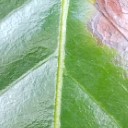
Label: Phoma